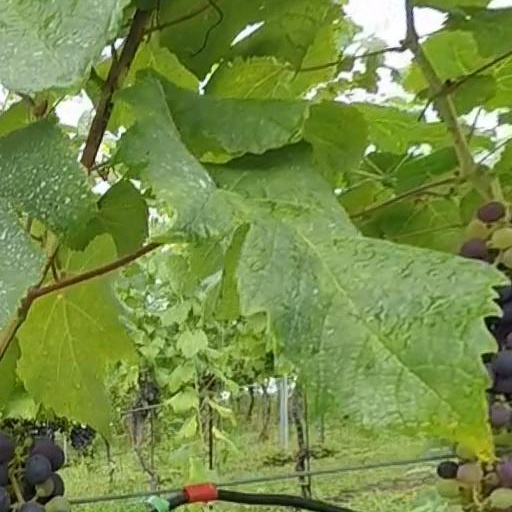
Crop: grape